List of senators of French East Africa

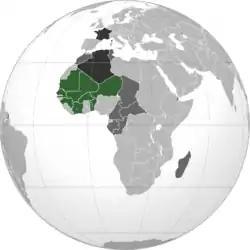
French African colonies after World War II

Following is a list of senators of French East Africa, people who have represented the French colonies in East Africa and the Indian Ocean in the Senate of France since the end of World War II (1939–45). Many countries have since declared independence and are thus no longer included in the French Senate.